A Portuguesa

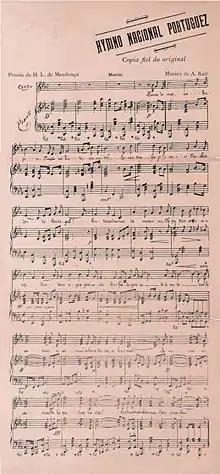
1890 sheet music

On 11 January 1890, the United Kingdom issued an ultimatum demanding that Portugal refrain from colonizing land lying between the Portuguese colonies of Angola, on the west coast of Africa, and Mozambique, on the east coast, thereby forming one contiguous polity (as proposed on the Pink Map). Despite a popular uproar, the Portuguese government accepted their demands. This contributed to the unpopularity of King Carlos I and the monarchy, and it garnered support for the increasingly popular republican movement in Portugal.